Great reed warbler

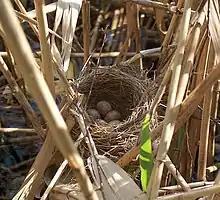
Nest with clutch of eggs

The great reed warbler breeds in Europe and the west Palearctic. It does not breed in Great Britain, where only the closely related, smaller common reed warbler "Acrocephalus scirpaceus" occurs, but is an irregular visitor. Its population has in recent decades increased around the eastern Baltic Sea, while it has become rarer at the western end of its range. It is a migratory bird, wintering in tropical Africa. It migrates north at a rather late date, and some birds remain in their winter quarters until the end of April.